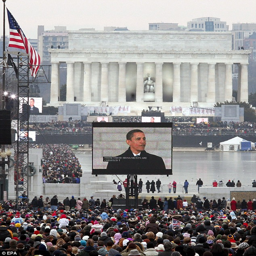
thousands of people brave the cold to listen to politician